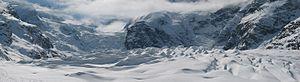
Image panoramique du glacier Morteratsch dans la Chaîne de Bernina.